Women's suffrage in Ohio

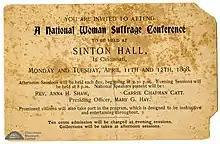
Invitation to 1898 National Woman Suffrage Conference in Cincinnati

In May 1885, the Ohio Woman Suffrage Association (OWSA) was founded in Painesville. OWSA focused on changing local and state laws to provide suffrage to women.